Pehthelm

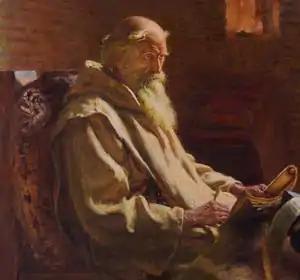
The Venerable Bede.

Pehthelm is first mentioned in 731 by Bede (672 – 735) in his "Ecclesiastical History of the English People". Bede relates a hagiographic story of a vision in Mercia that is said to have occurred sometime between 704 and 709, and then notes that he heard the story from Pehthelm. In the events of 705, Bede says that Pehthelm was for a long time either deacon or monk with Bishop Aldhelm (639 – 709), and that he was fond of telling stories of miraculous cures associated with the place where Bishop Hedda (d. 705) had died. Finally, in a passage describing the ecclesiastical state of Britain in 731, Bede says that there are four Northumbrian bishops, of which Pehthelm is the one in the place called the White House, and is the first prelate there. He adds that this is a new episcopacy, created because of an increased number of believers.